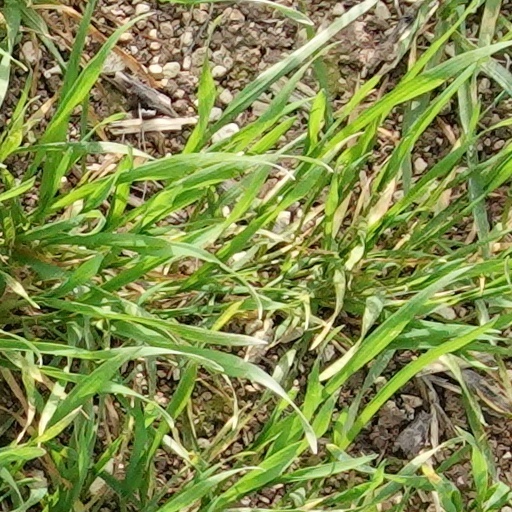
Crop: wheat